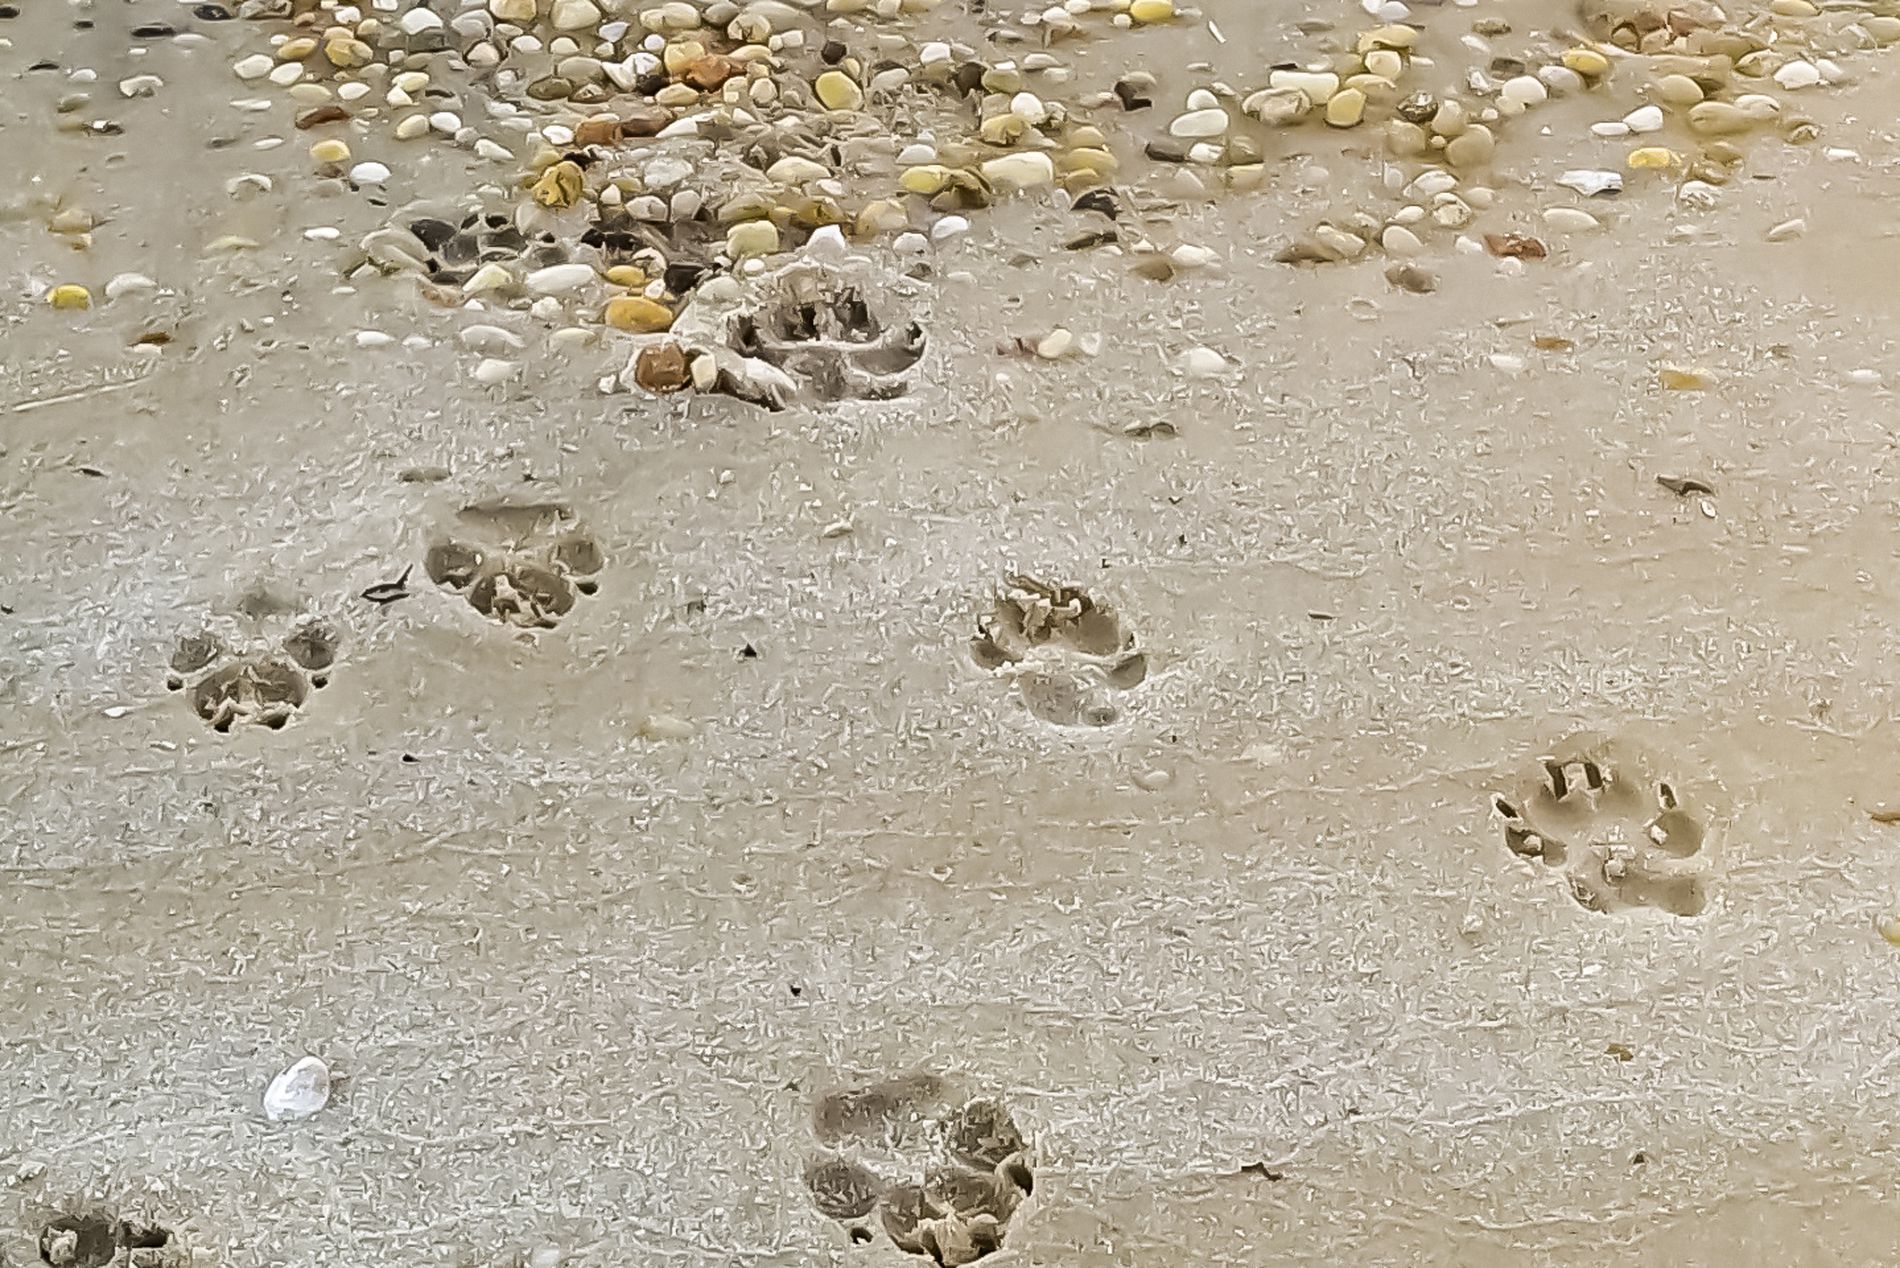
Animal Paw prints on a Sandy Beach
Small animal paw prints are seen in the wet sand. The prints look like they belong to a dog or wolf. Stones in white, yellow, brown, and beige are sprinkled on the sand.
A close-up shot from a high angle captures small animal paw prints on the wet sand, suggesting a dog or a wolf's recent presence. The sprinkled stones add texture to the soft sand, with the soft lighting creating a peaceful and natural atmosphere.
Labels: Footprint, Mud, Outdoors, Beach, Coast, Nature, Sea, Shoreline, Water, Pebble, Paw Print